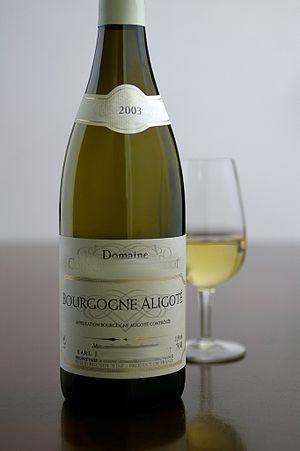
Le vignoble de Bourgogne est un vignoble français situé en Bourgogne-Franche-Comté dans les départements de l'Yonne, de la Côte-d'Or et de Saône-et-Loire. Il s’étend sur 250 km de longueur du nord de Chablis au sud du Mâconnais.
Le bourgogne aligoté est un vin blanc d'appellation d'origine contrôlée produit dans les départements de l'Yonne, de la Côte-d'Or, de Saône-et-Loire et du Rhône.
Le kir est un apéritif / cocktail traditionnel de la cuisine bourguignonne, à base de crème de cassis et de vin blanc bourgogne aligoté. Il est baptisé de son nom par le chanoine Félix Kir.